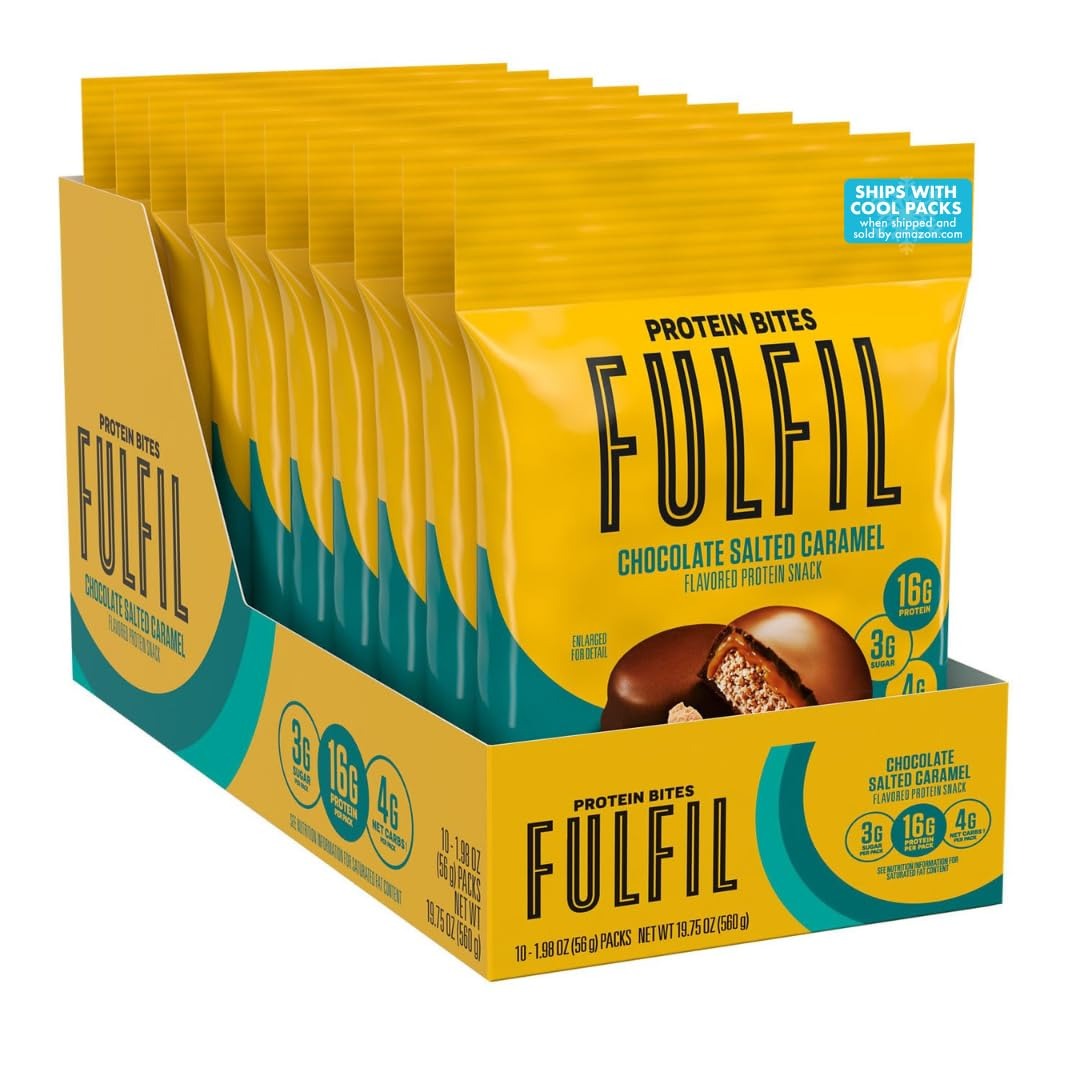
Item Name: FULFIL Protein Snack Bites, Chocolate Salted Caramel Flavored, Gluten Free with 16g Protein per serving, 7 Bites per Bag (10 Bags)
Bullet Point 1: PROTEIN SNACKS: Enjoy 10 bags of our Chocolate Salted Caramel flavored protein bites, with 16 grams of protein per serving (per bag)
Bullet Point 2: EVERYDAY PROTEIN: Enjoy your Chocolate Salted Caramel flavored protein bites full of flavor at work, before or after the gym, on the go, during family gatherings, birthday celebrations, hiking, traveling, at the office, and all the ordinary days in-between!
Bullet Point 3: GLUTEN FREE: These gluten free poppable protein bites pack a punch with a heavenly blend of rich and creamy salted caramel and chocolate flavors
Bullet Point 4: ON THE GO PROTEIN: Stock up on FULFIL protein bites for the whole family or treat yourself to a convenient and flavorful snack no matter where your day leads
Bullet Point 5: GOOD SOURCE OF PROTEIN: Treat yourself with our delectable protein bars packed with 16g of protein, 4g of net carbs, and 3g of sugar. You are getting benefits that fulfill!
Value: 10.0
Unit: Count

Price: 45.59